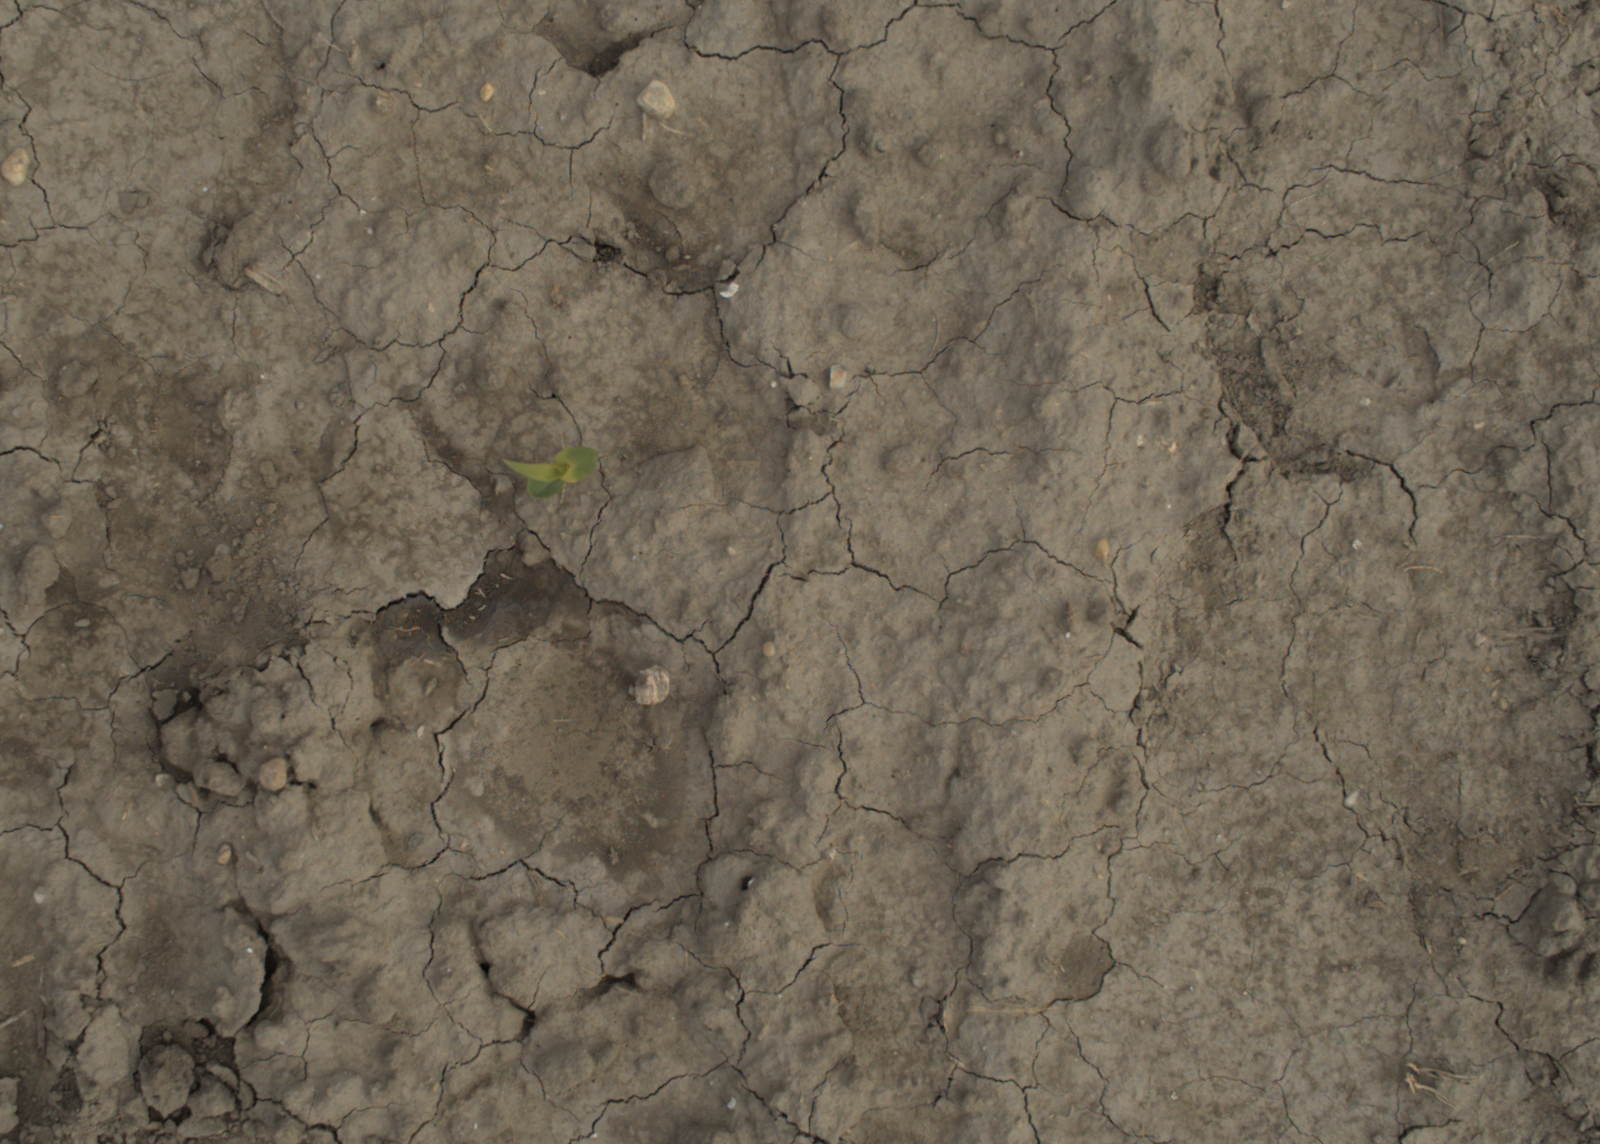
Capture date: 21.09.2021 10:45:34
Weather: mixed
Wind: light
Seeding date: 02.09.2021
Plant canopy height (mm): 962